Battle of Britain

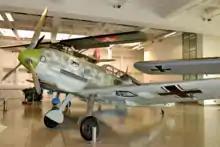
Messerschmitt Bf 109E-3

The Luftwaffe's Messerschmitt Bf 109E and Bf 110C fought against the RAF's workhorse Hurricane Mk I and the less numerous Spitfire Mk I; Hurricanes outnumbered Spitfires in RAF Fighter Command by about 2:1 when war broke out. The Bf 109E had a better climb rate and was up to 40 mph faster in level flight than the Rotol (constant speed propeller) equipped Hurricane Mk I, depending on altitude. The speed and climb disparity with the original non-Rotol Hurricane was even greater. By mid-1940, all RAF Spitfire and Hurricane fighter squadrons converted to 100 octane aviation fuel, which allowed their Merlin engines to generate significantly more power and an approximately 30 mph increase in speed at low altitudes through the use of an Emergency Boost Override. In September 1940, the more powerful Mk IIa series 1 Hurricanes started entering service in small numbers. This version was capable of a maximum speed of , some 20 mph more than the original (non-Rotol) Mk I, though it was still 15 to 20 mph slower than a Bf 109 (depending on altitude).